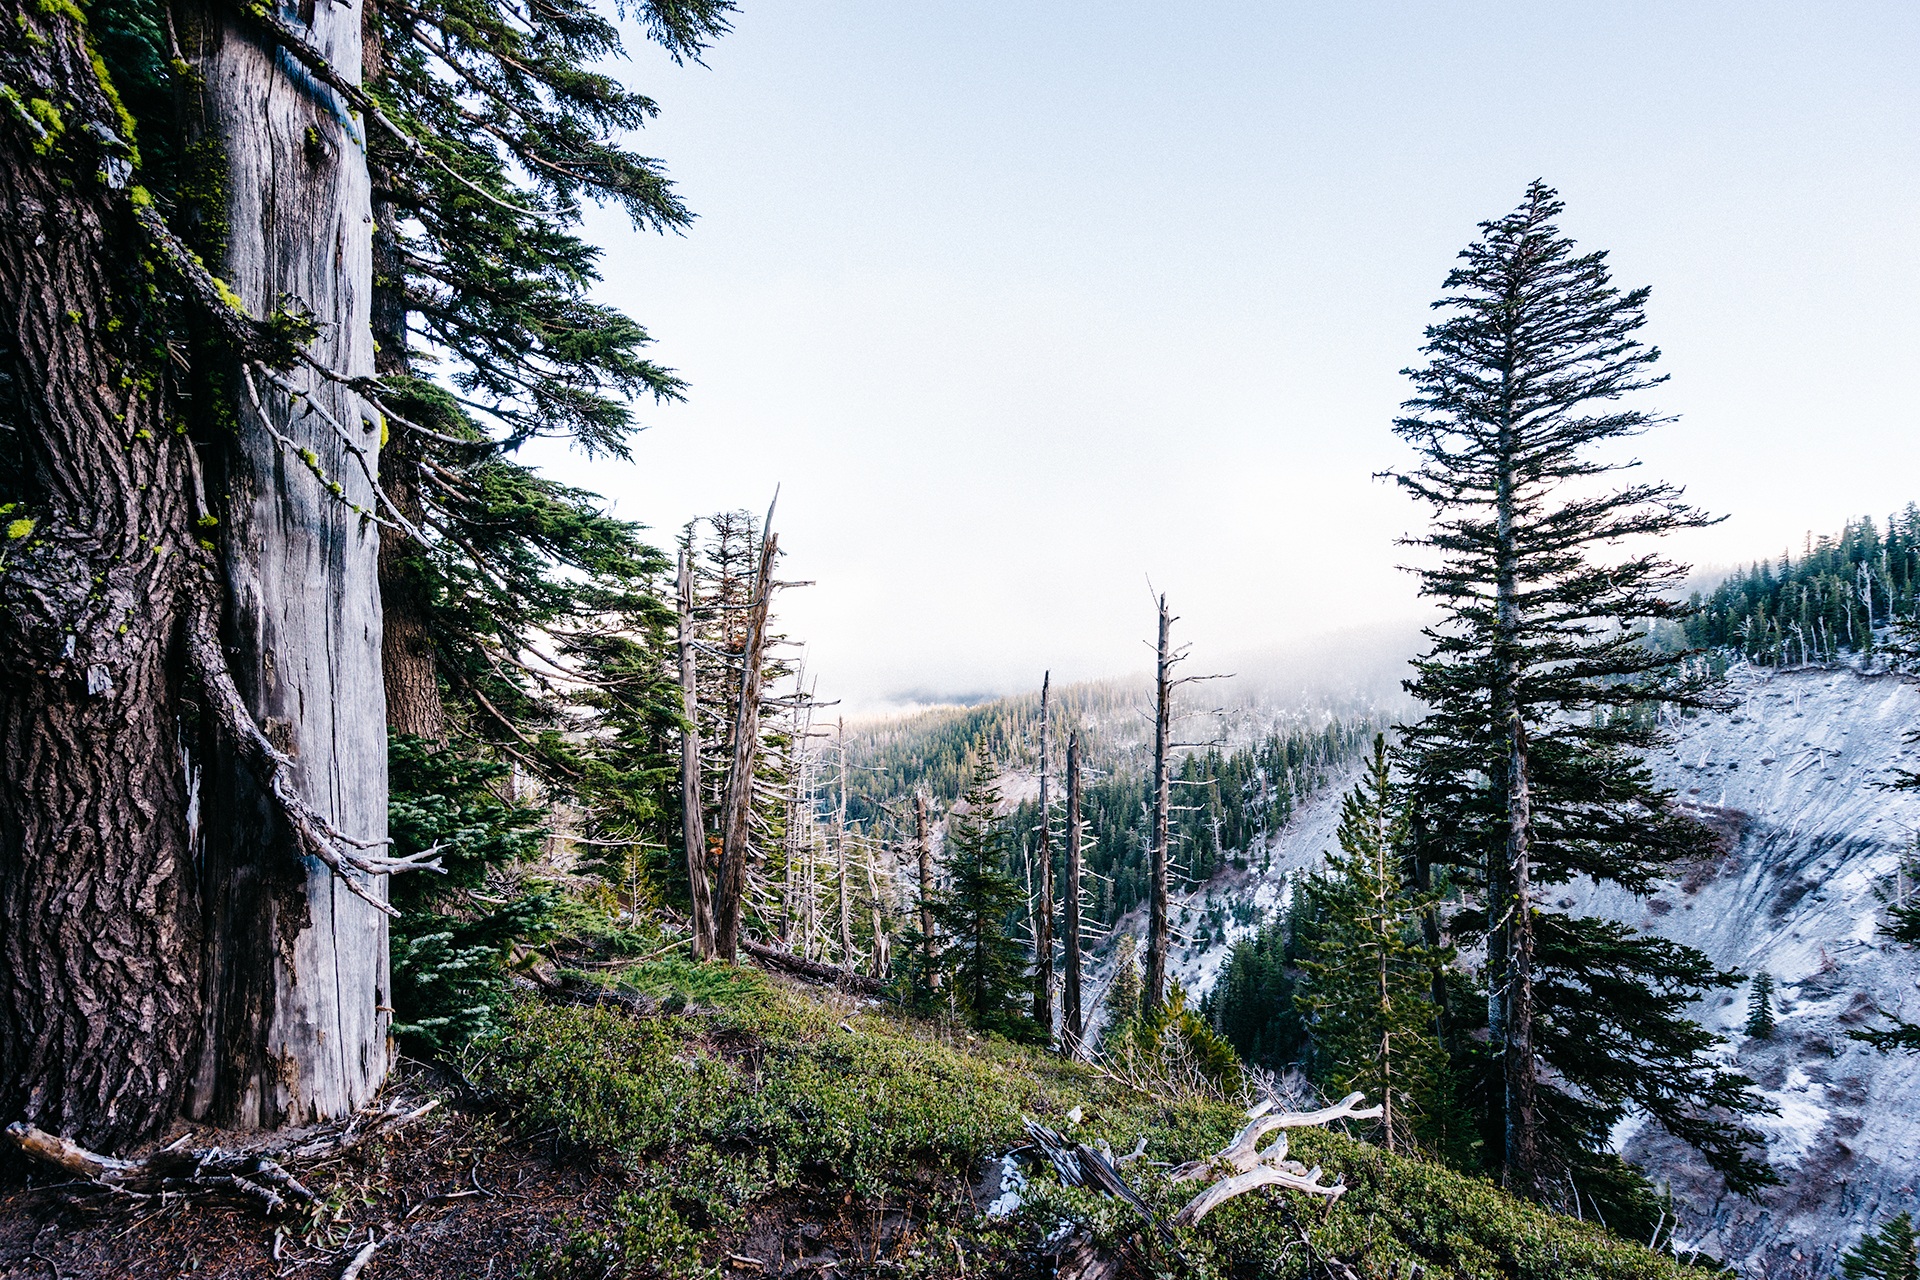
landscape, tree, nature, forest, outdoor, wilderness, mountain, snow, cold, winter, sky, hiking, trail, adventure, view, mountain range, foggy, travel, cliff, scenic, fir, ridge, trees, woods, hills, spruce, mountains, backpacking, misty, woodland, woody plant, mountainous landforms, temperate coniferous forest